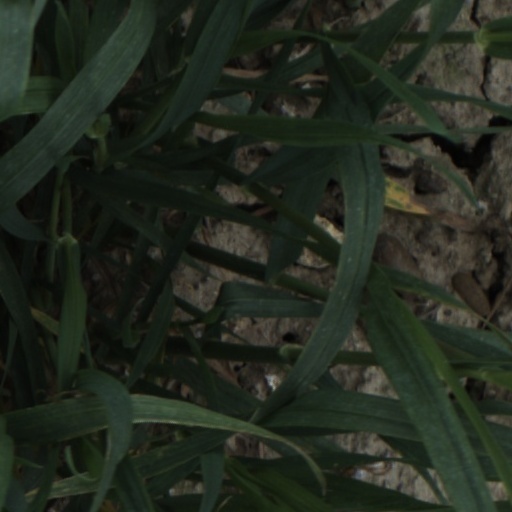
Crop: wheat